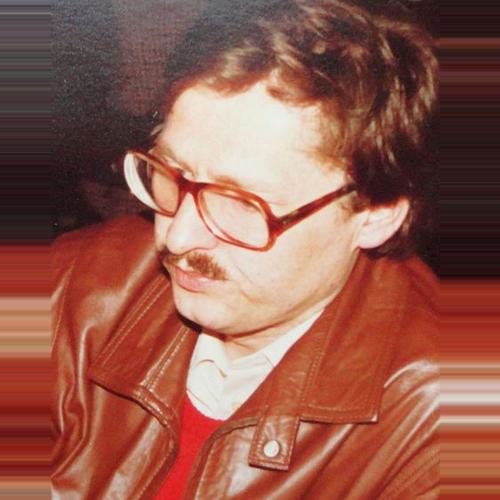
Age: 40